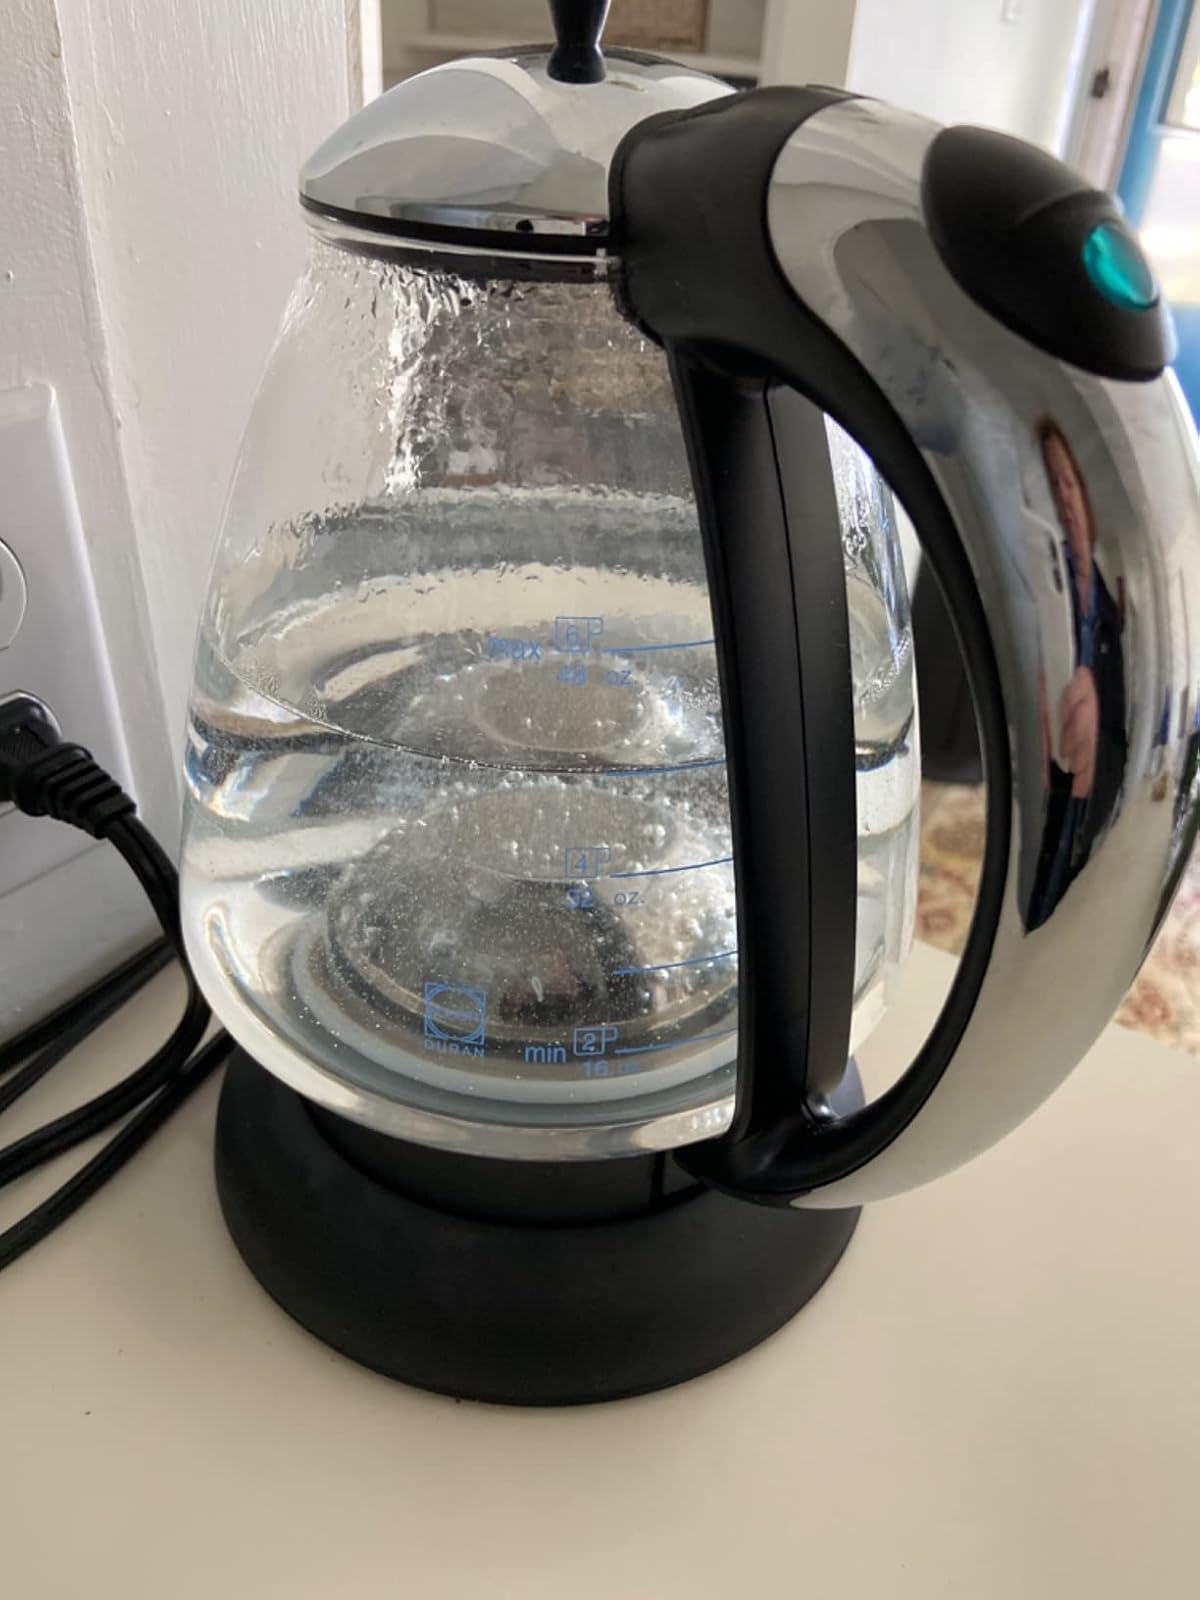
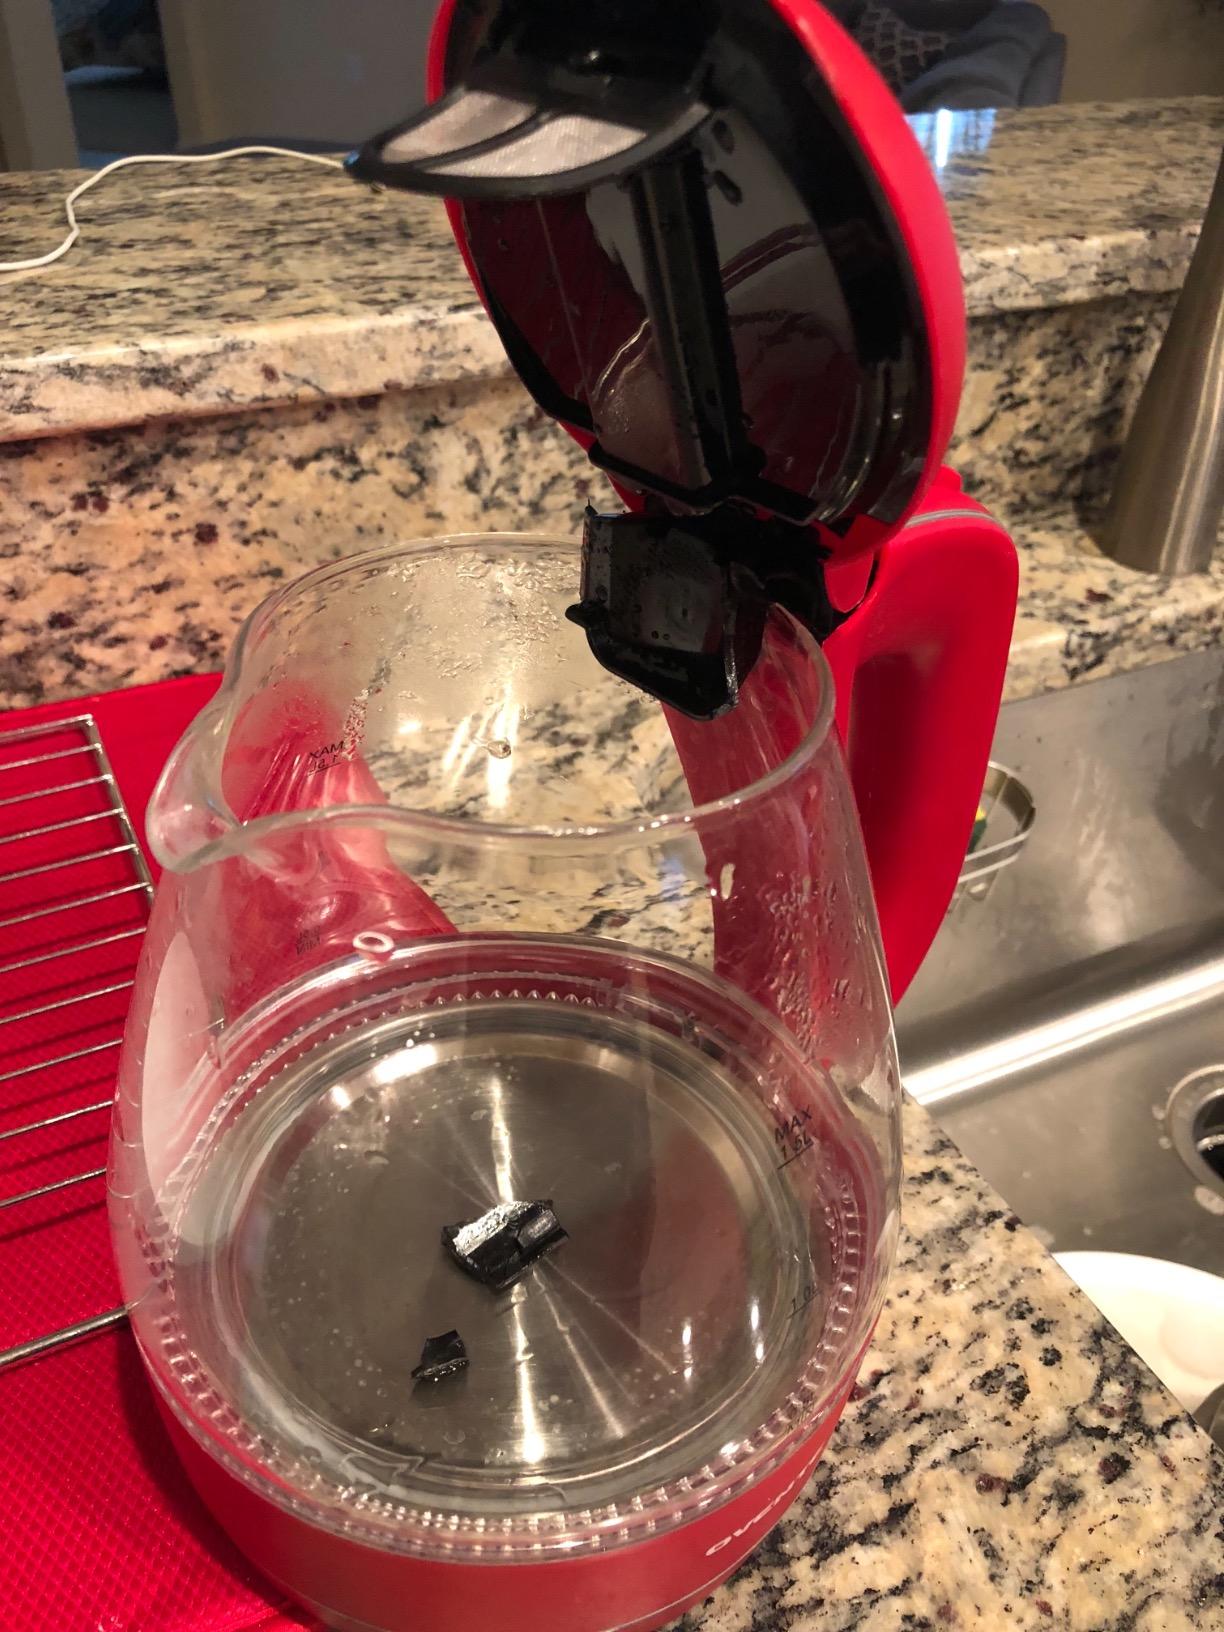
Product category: items_kettle
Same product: no